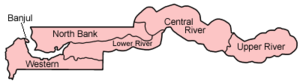
Gambia / Administrativ inddeling
Kort over Gambias regioner
Gambia er en republik i Vestafrika. Landet er med cirka 10.000 kvadratkilometer landareal det mindste på det afrikanske fastland, og det har cirka 1,7 millioner indbyggere.Landet strækker sig fra sin atlanterhavskyst i vest cirka 290 kilometer østpå ind i landet langs begge af den 1.130 kilometer lange Gambiaflods breder. Af Gambias 820 kilometer landegrænse består de 80 kilometer af kyst ud til Atlanterhavet i vest og er ellers omkranset af landegrænse til Senegal mod nord, øst og syd. Landets hovedstad hedder Banjul og havde i 2003 34.828 indbyggere. Det lave indbyggertal i hovedstaden skyldes, at denne er beliggende på en ganske lille ø, der dog er forbundet med fastlandet via broer. På fastlandet nær hovedstaden bor der flere hundrede tusinde.